Chris Amon

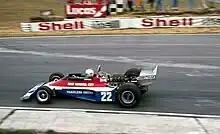
Amon driving for Ensign at the 1976 British Grand Prix.

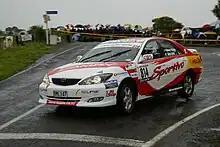
Chris Amon and Murray Walker, Dunlop Targa NZ 2003

In 1971, Amon, now driving for the Matra factory team, once again scored a pre-season victory, this time at the Argentine Grand Prix. Once the Formula One season had begun, he managed to convert a third-place start at the Spanish GP into a third-place podium finish and scored a couple of fifth places in the South African and French GPs. Apart from these results, however, his run of poor F1 returns continued. He had a major accident at the Nürburgring and it sidelined him for the next race at the Österreichring. At the Italian GP he qualified in pole position and despite a poor start to the race looked as if he would capitalise on it – until the visor on his helmet became detached. Amon had to slow to avoid risking a major accident, thereby allowing other drivers to catch and overtake him. He finished the race in sixth place, scoring just one Championship point.